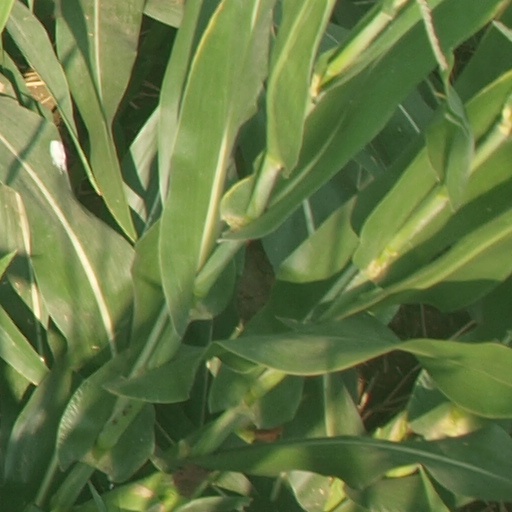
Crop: maize; corn